The Place (film)

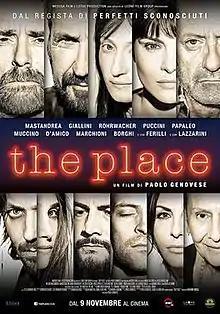
Theatrical release poster

The Place is a 2017 Italian thriller drama film directed by Paolo Genovese, who also co-authored the script. The film is a cinematographic adaptation of the 2010 American television series "The Booth at the End" created by Christopher Kubasik. The movie features; Marco Giallini, Alessandro Borghi, Sabrina Ferilli, Giulia Lazzarini, Vinicio Marchioni, Valerio Mastandrea, Silvio Muccino, Rocco Papaleo, Vittoria Puccini, and Alba Rohrwacher. The plot centers on a seemingly random group of nine people who want to fulfill their greatest wishes, so they enter into a Faustian pact with a mysterious man who is able to give them what they want in exchange for fulfilling his own requests.